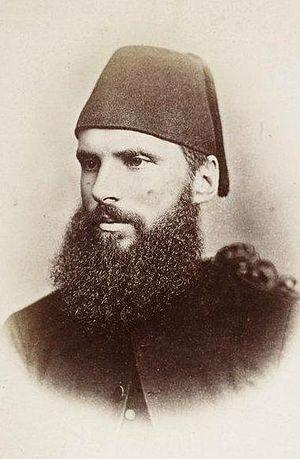
Werner Munzinger est un administrateur et explorateur suisse de la Corne de l'Afrique.